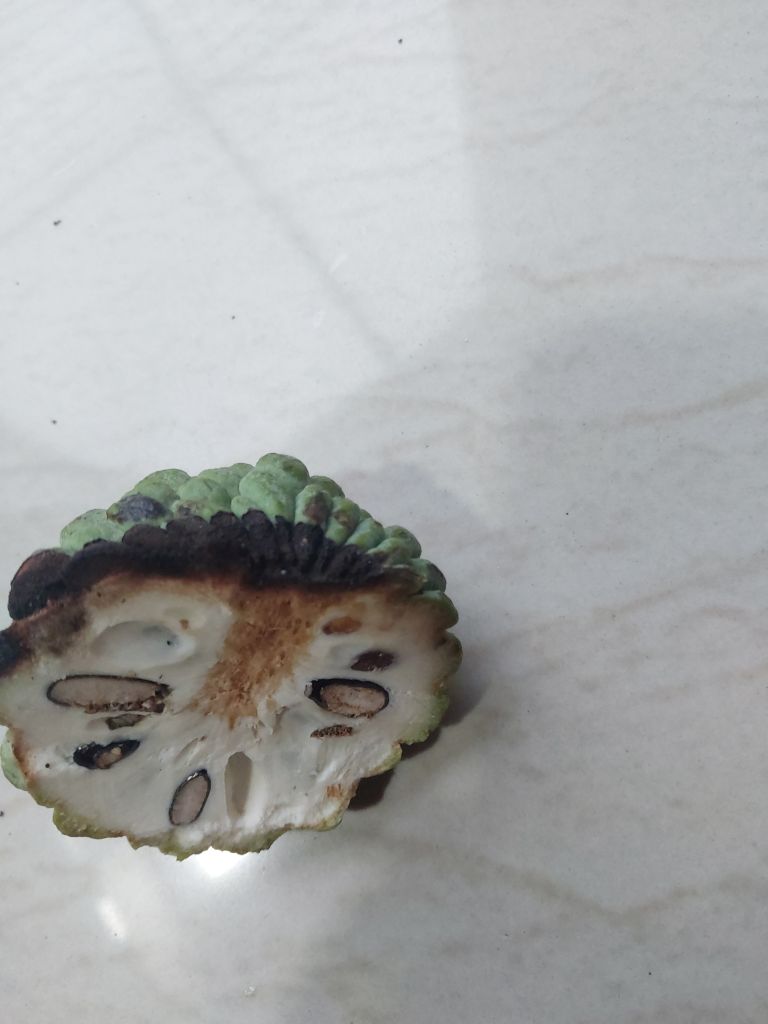
Disease label: Diplodia Rot